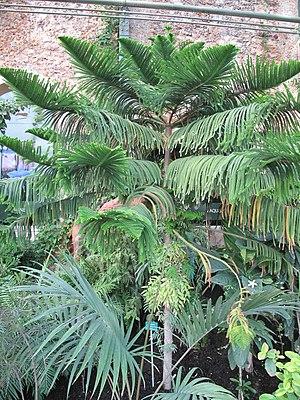
Araucaria subulata dans la serre du Jardin des Plantes de Paris relative à la Nouvelle-Calédonie. Identifié par son étiquette.